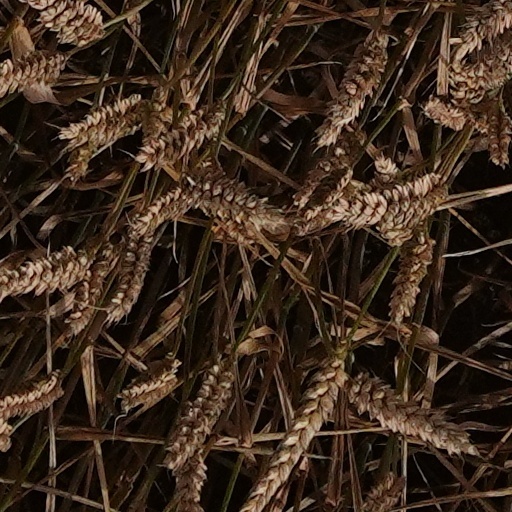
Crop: wheat